Edith Claire Cram

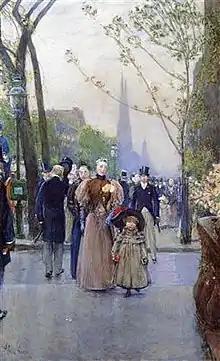
Childe Hassam, "Sunday on Fifth Avenue", 1891

She married John Sergeant Cram (1851–1936) on January 17, 1906. He was the chairman of the Democratic National Committee, president of the Dock Board, and the Public Service Commissioner. The Tammany Hall leader, Charles Francis Murphy, was a political intimate.